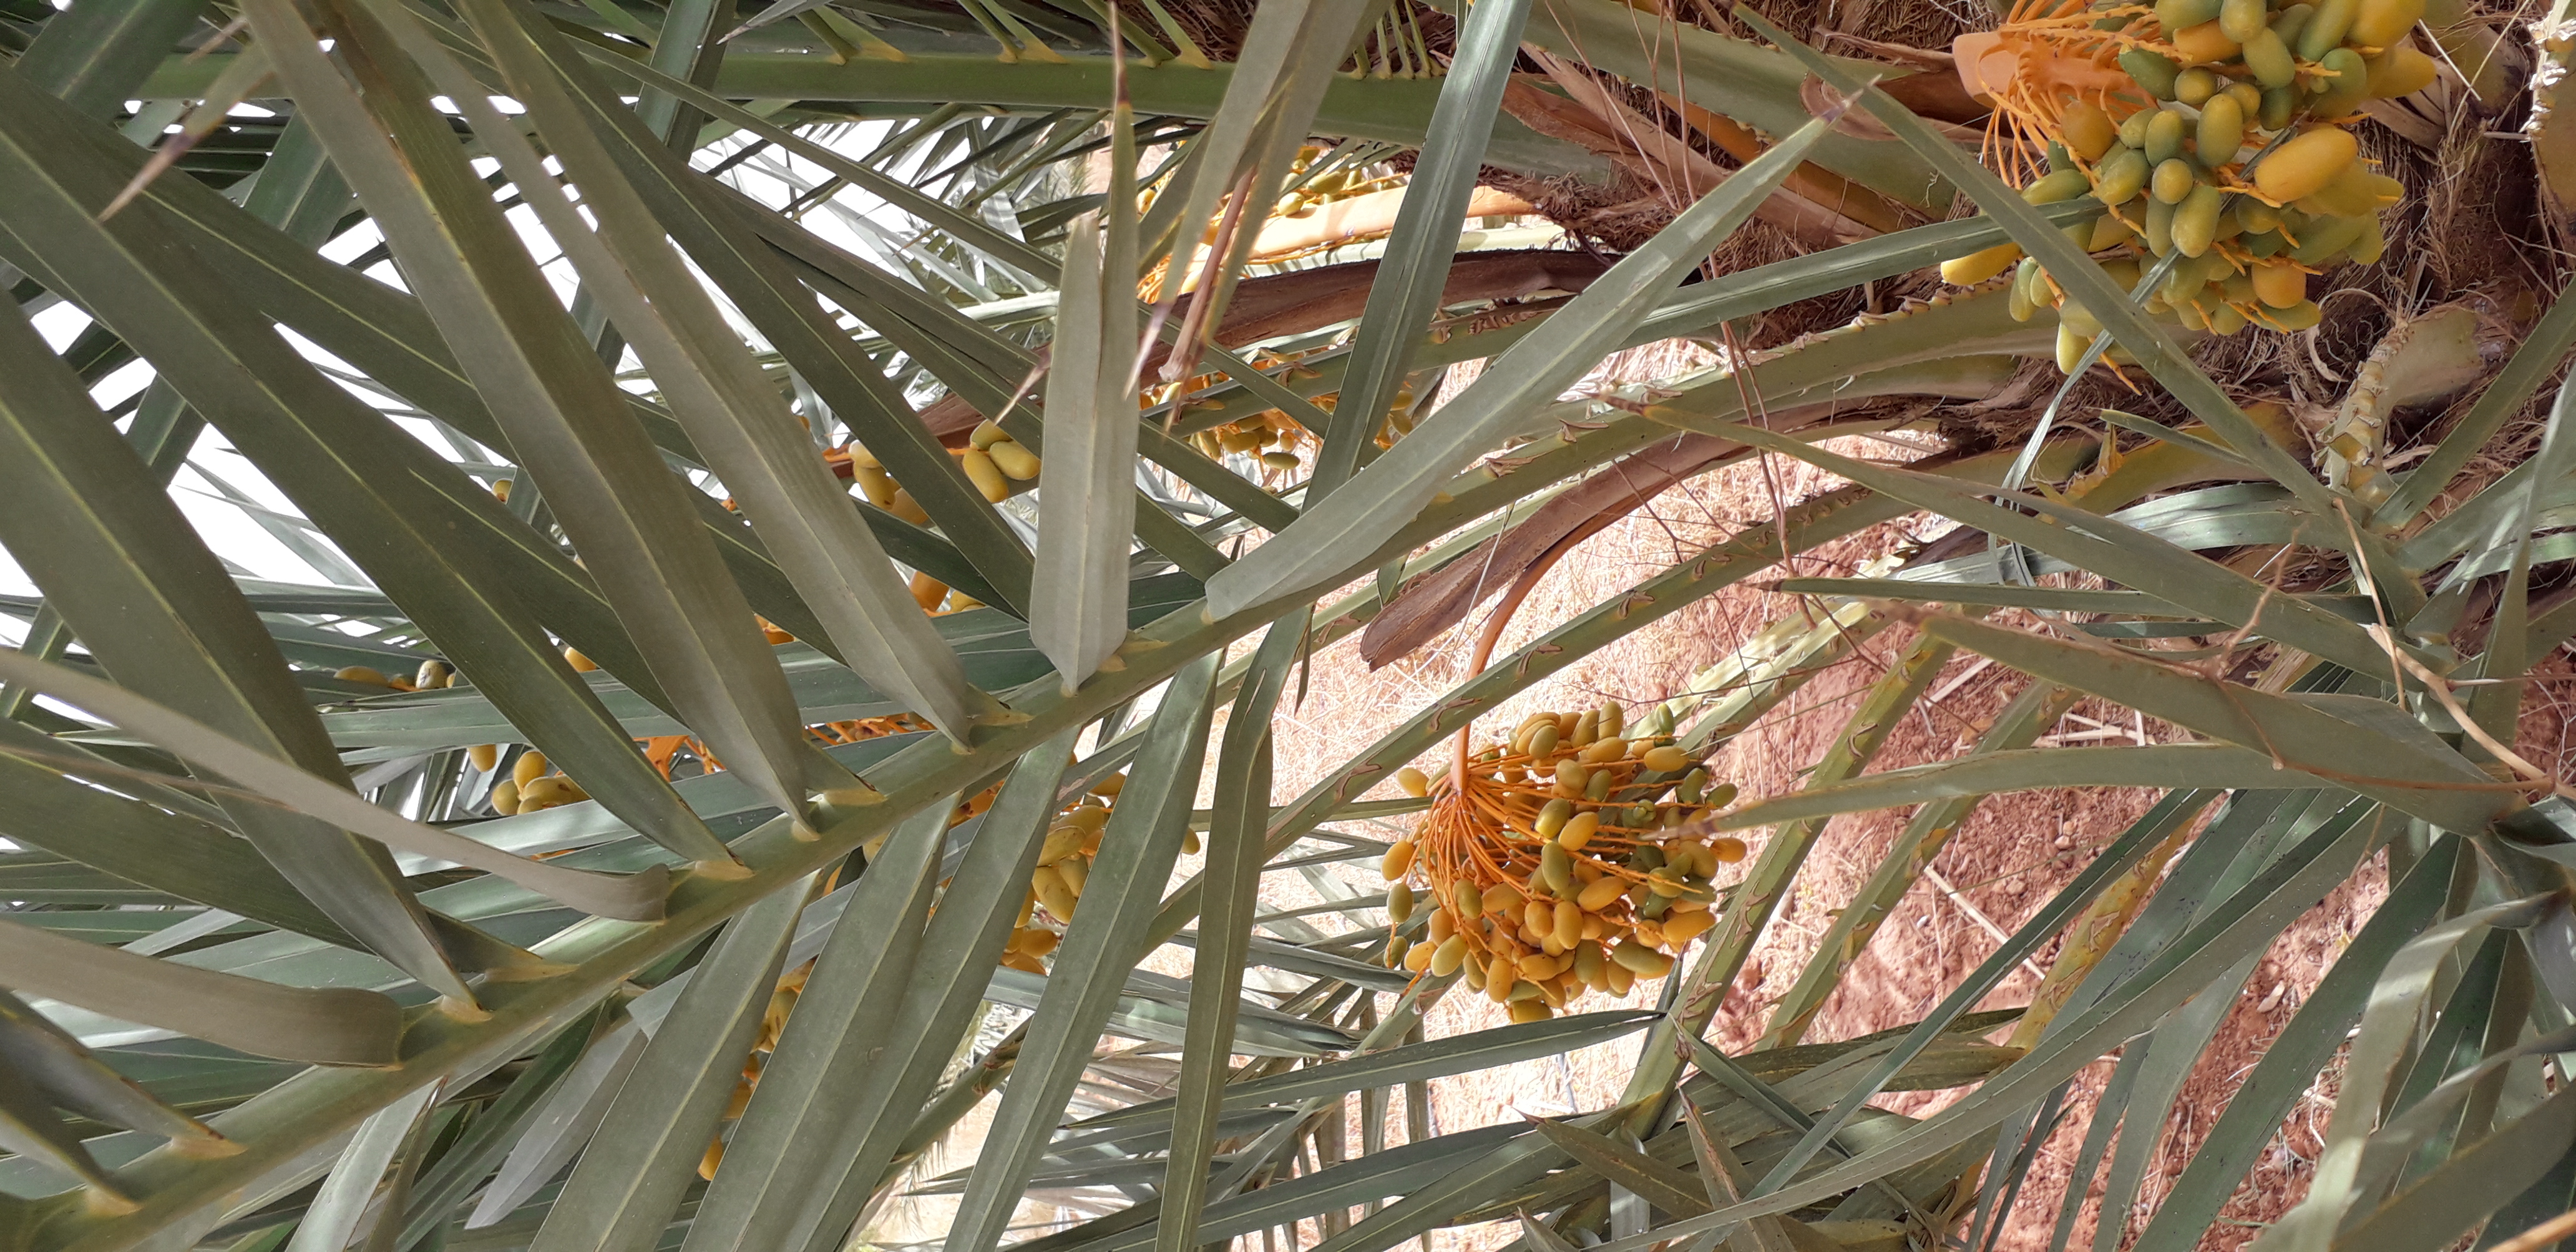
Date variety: kholt